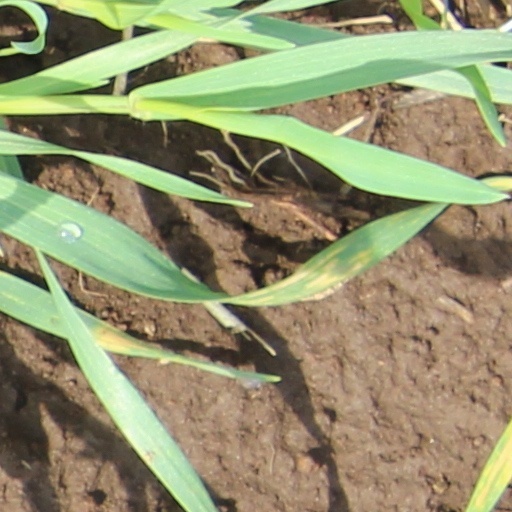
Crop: wheat